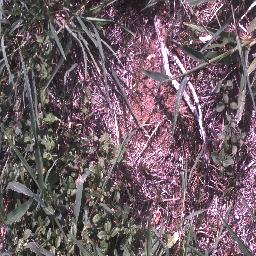
Label: negative